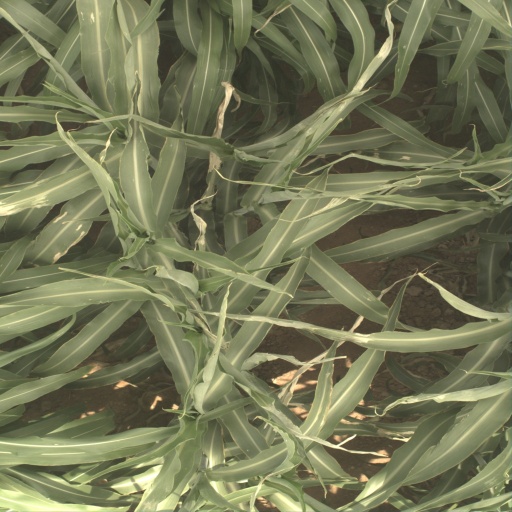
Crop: sorghum